Bandakpur

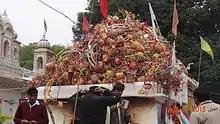
All the Kanvar-Baskets which are used by Kanvariyas to fetch Narmada river water.

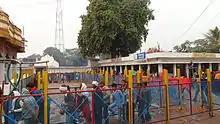
Temple Premises

The Temple of lord Shiva situated at Bandakpur Dist- Damoh Madhya Pradesh Called Jageshwar Nath Temple. This is approx 500 years old temple. In front of lord Shiva there is a Same Temple of Goddess Parvati.